Timeline of Australian inventions

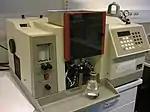
Atomic absorption spectroscopy

1952 – Atomic Absorption Spectrophotometer – The atomic absorption spectrophotometer is used in chemical analysis to determine low concentrations of metals in gases or vaporized solutions. It was developed by Sir Alan Walsh of the CSIRO using ionization lamps specific to the metal being detected.